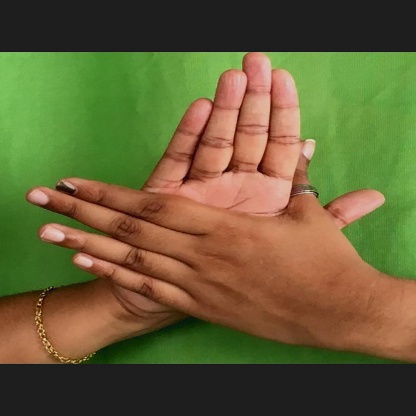
Mudra: Chakra